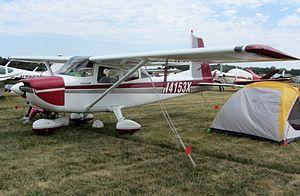
L’ Aero Commander 100 est un quadriplace d’école et de tourisme métallique à aile haute en train classique fixe dérivé du Volaire 1050, qui fut produit de 1965 à 1968 par la société aéronautique Aero Commander.